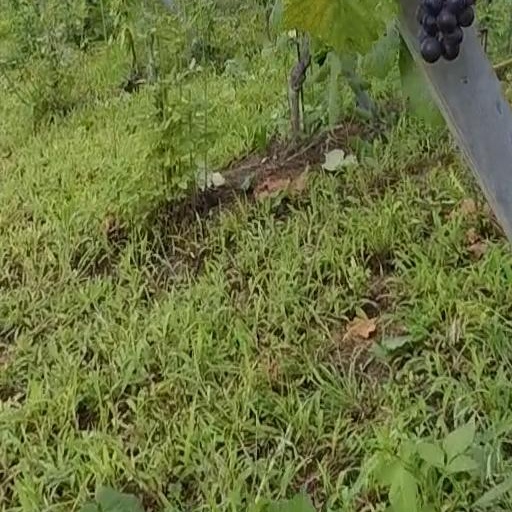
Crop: grape